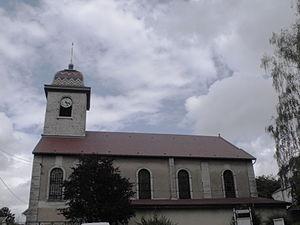
Eglise d'Etouvans, Doubs, France
Étouvans est une commune française située dans le département du Doubs en région Bourgogne-Franche-Comté.